CCDC82

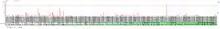
This image shows the level of expression of CCDC82 in different tissues throughout the body.

CCDC82 is found in nearly all tissues in the human body, however it is present in higher quantities in the skeletal muscles, adrenal cortex, and the trigeminal ganglion.